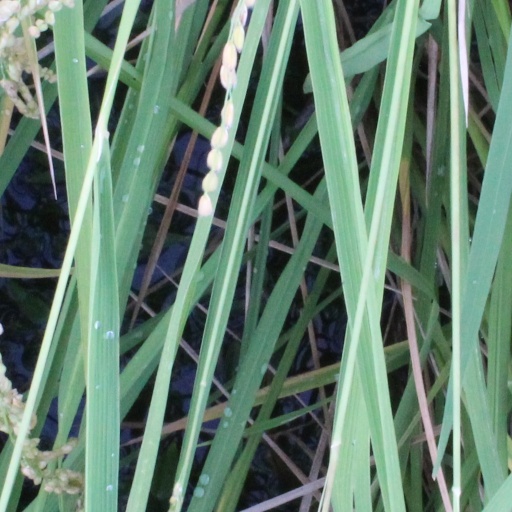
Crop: rice